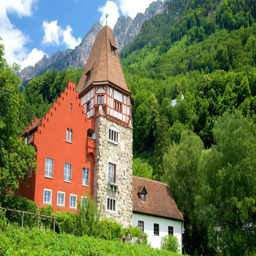
Red House